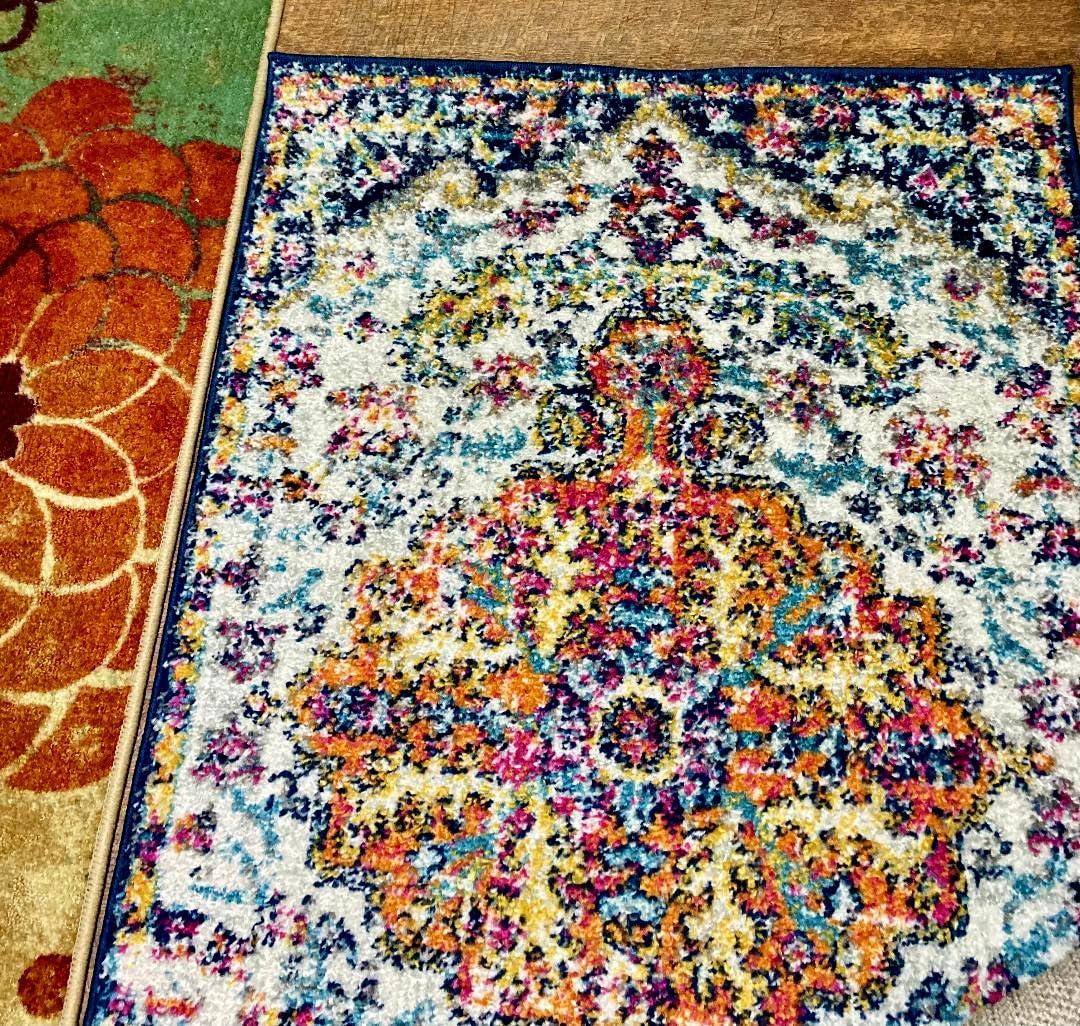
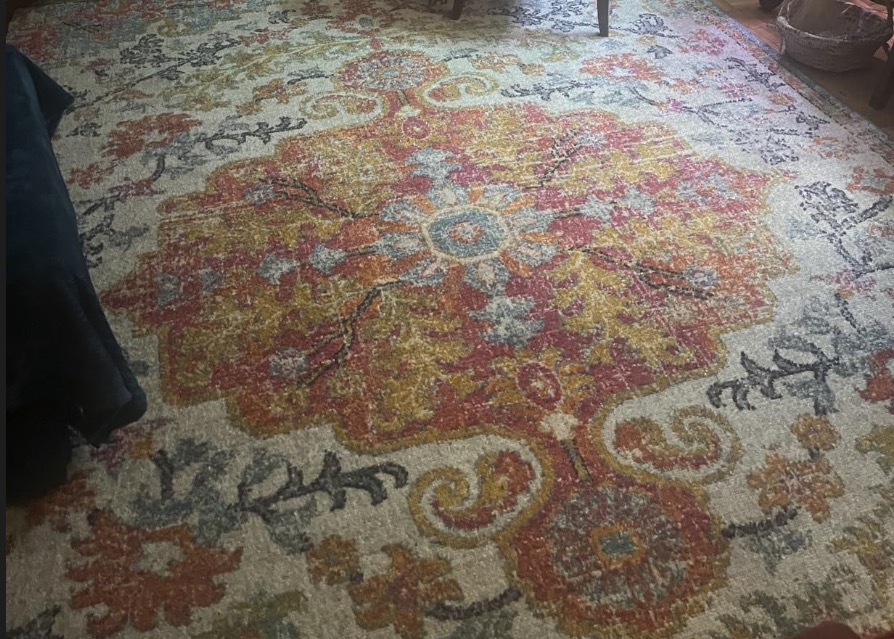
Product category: misc
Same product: yes